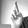
ASL letter: R